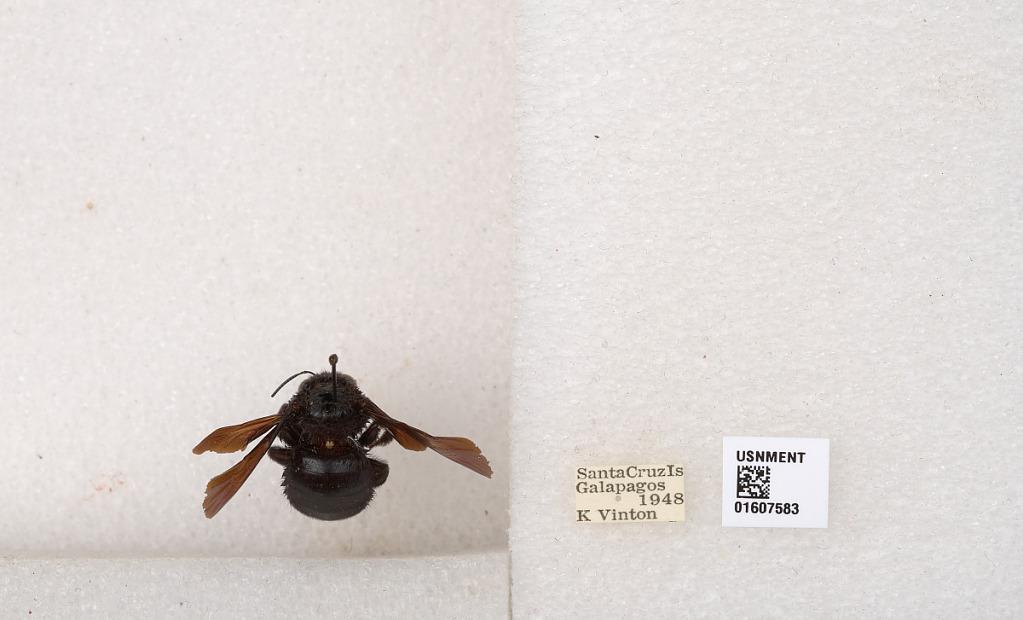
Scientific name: Xylocopa (Neoxylocopa) darwini Cockerell
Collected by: K. Vinton
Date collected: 1948-1-1
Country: Ecuador
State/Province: Galapagos
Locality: Santa Cruz Is
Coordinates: -0.628495, -90.3596